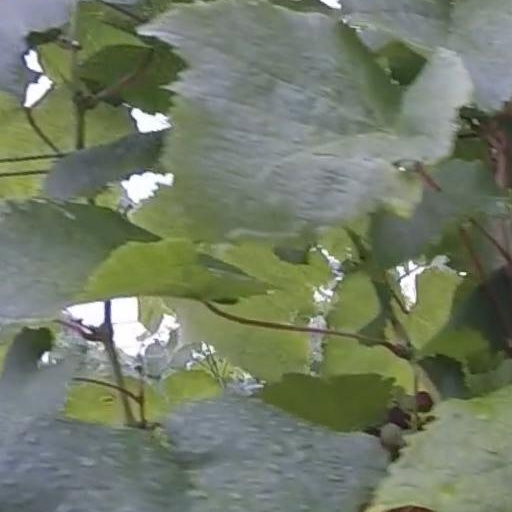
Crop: grape